Javontee Herndon

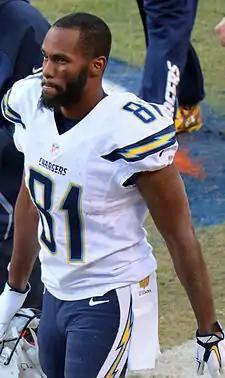
Herndon in 2015

Javontee Herndon (born June 29, 1991) is an American former professional football player who was a wide receiver in the National Football League (NFL). He played college football at Arkansas.